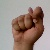
The image shows a hand gesture representing the letter 'T' in Indian Sign Language.